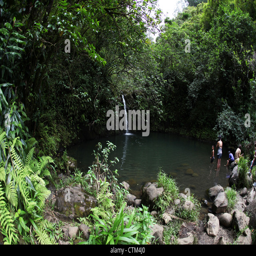
people getting into a pool of water on the road to person